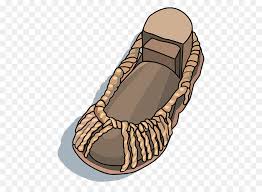
Waste category: shoes